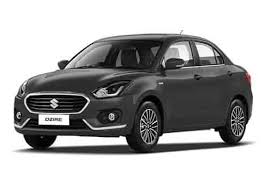
Label: noambulance